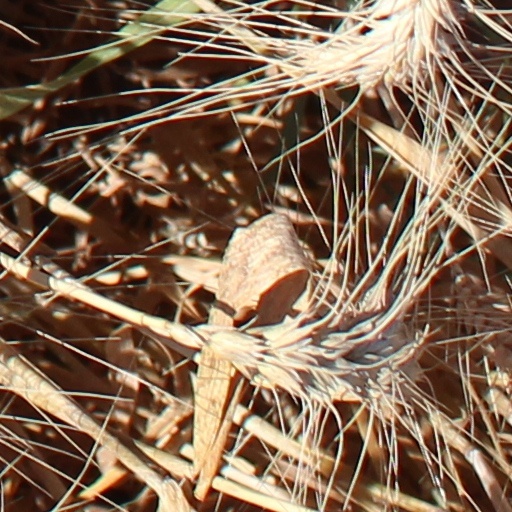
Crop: wheat